Wikipedia

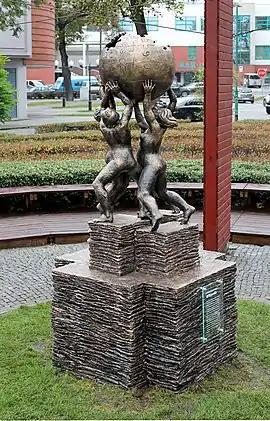
"Wikipedia Monument" in Słubice, Poland, by Mihran Hakobyan (2014)

Wikipedia's original medium was for users to read and edit content using any standard web browser through a fixed Internet connection. Although Wikipedia content has been accessible through the mobile web since July 2013, "The New York Times" on February 9, 2014, quoted Erik Möller, deputy director of the Wikimedia Foundation, stating that the transition of internet traffic from desktops to mobile devices was significant and a cause for concern and worry. The article in "The New York Times" reported the comparison statistics for mobile edits stating that, "Only 20 percent of the readership of the English-language Wikipedia comes via mobile devices, a figure substantially lower than the percentage of mobile traffic for other media sites, many of which approach 50 percent. And the shift to mobile editing has lagged even more." In 2014 "The New York Times" reported that Möller has assigned "a team of 10 software developers focused on mobile", out of a total of approximately 200 employees working at the Wikimedia Foundation. One principal concern cited by "The New York Times" for the "worry" is for Wikipedia to effectively address attrition issues with the number of editors which the online encyclopedia attracts to edit and maintain its content in a mobile access environment. By 2023, the Wikimedia Foundation's staff had grown to over 700 employees.